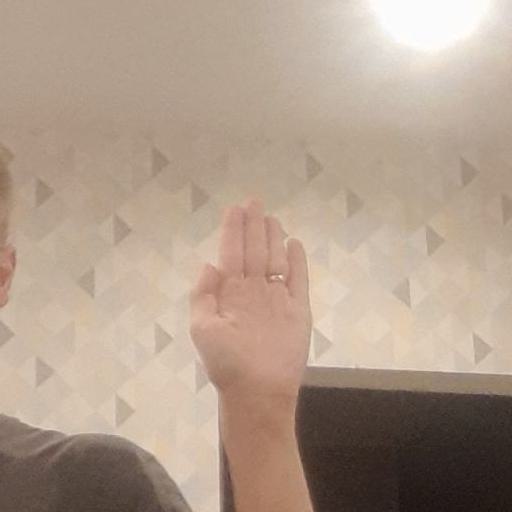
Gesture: stop